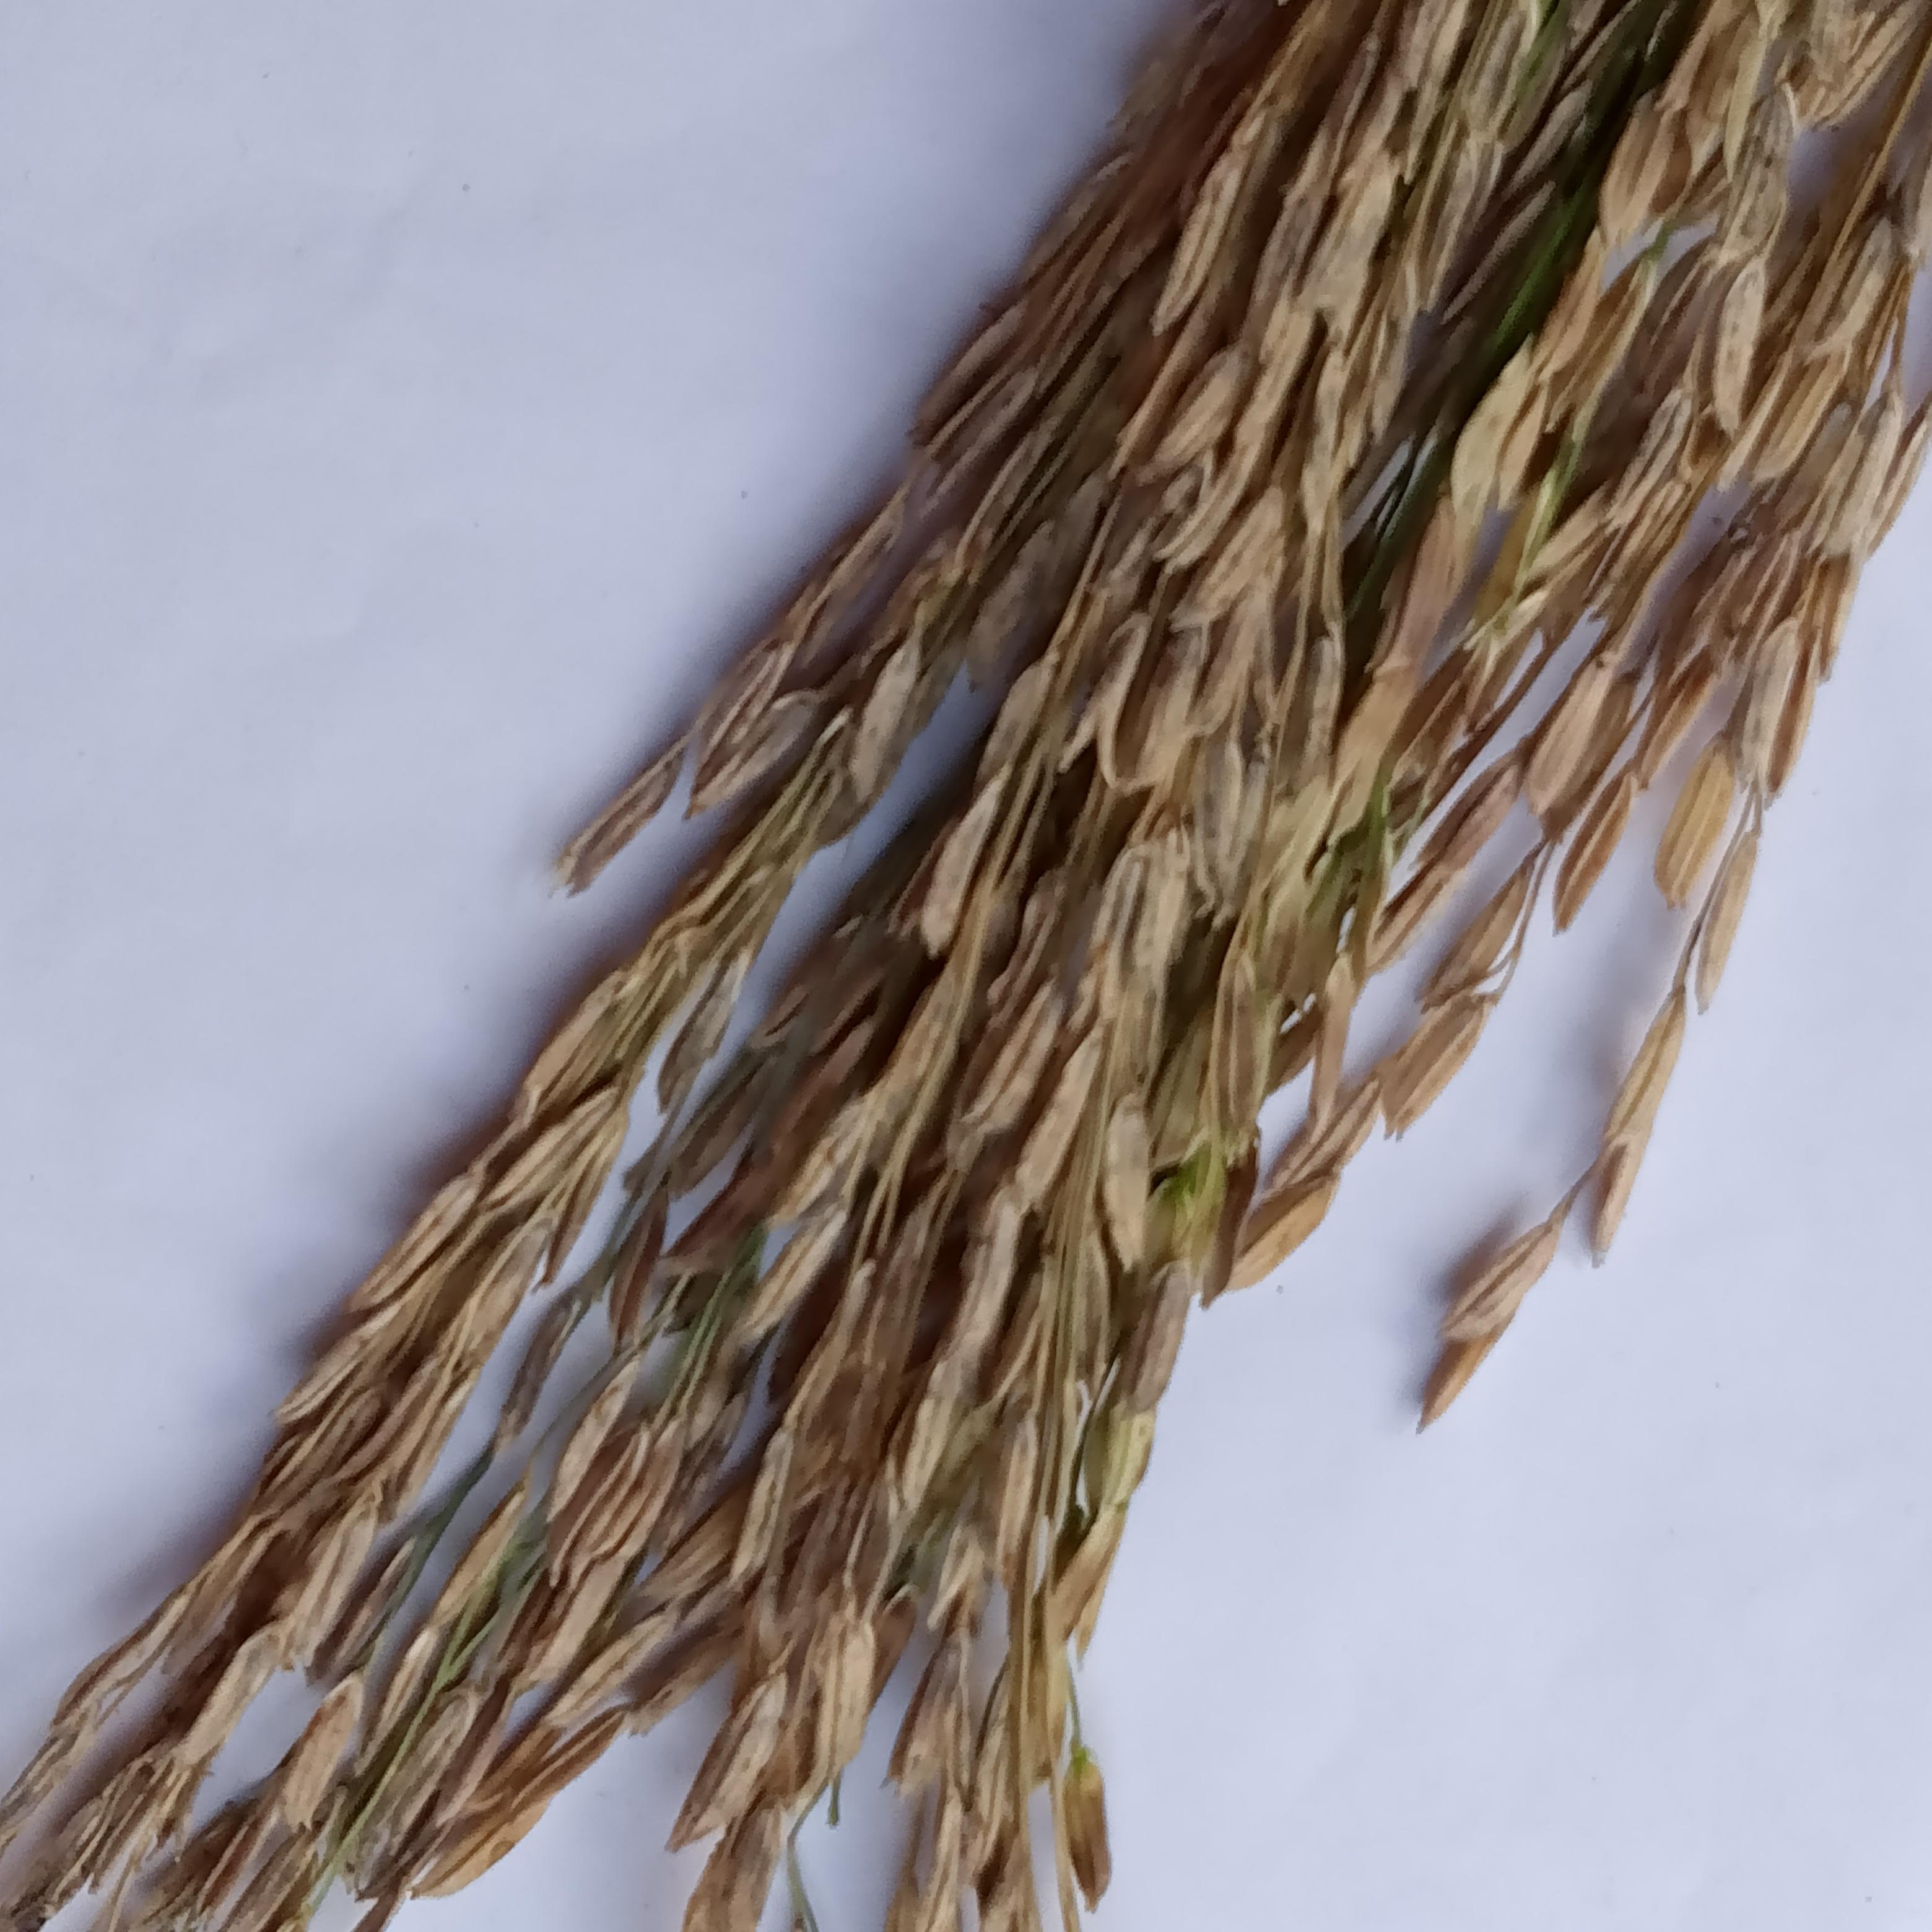
Label: Rice___Neck_Blast